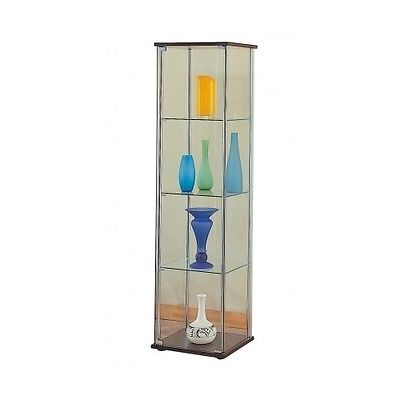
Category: cabinet